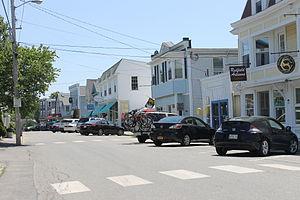
Northeast Harbor est un village de la commune de Mount Desert dans le Maine.